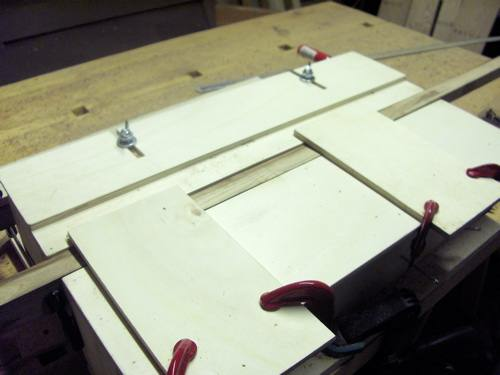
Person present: No